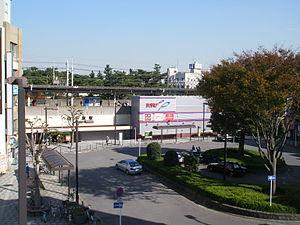
La gare de Nishi-Chiba est une gare ferroviaire de la ville de Chiba dans la préfecture éponyme au Japon. Elle est située dans l'arrondissement de Chūō. La gare est desservie par la ligne Chūō-Sōbu de la JR East.